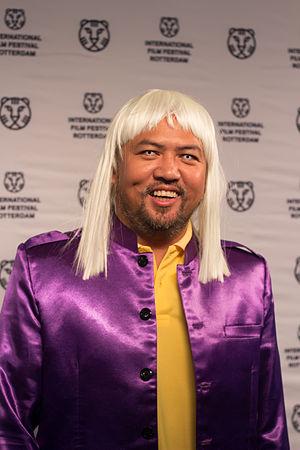
Khavn De La Cruz, né le 23 décembre 1973 à Quezon City, est un réalisateur philippin.